Architecture of Urartu

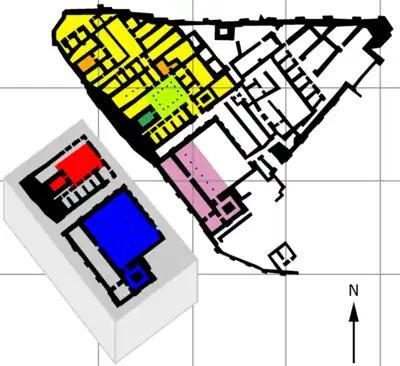
Erebuni Fortress

The earliest constructions in the Armenian highlands date back to the Paleolithic and Neolithic eras, with remnants discovered in locations like Artvin, Arzni, Abovyan, Vagharshapat, Nurnus, and Sisian. Neolithic settlements from the 5th–4th millennia BCE were built using materials such as mud bricks, wood, reed mixed with clay, and stone.